Frederick Kisch

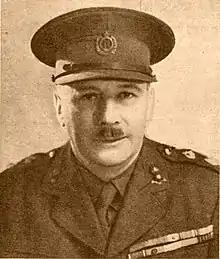
Brigadier Frederick Kisch

Frederick Hermann Kisch, (23 August 1888 – 7 April 1943) was a decorated British Army officer and Zionist leader. A Brigadier, he was the highest ranking Jew to serve in the British Army.